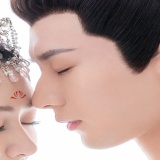
ca sĩ Trương Kiệt